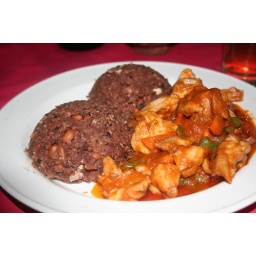
A Ghanaian speciality - Waakaye (rice, black eyed peas and chicken in spicy red sauce)